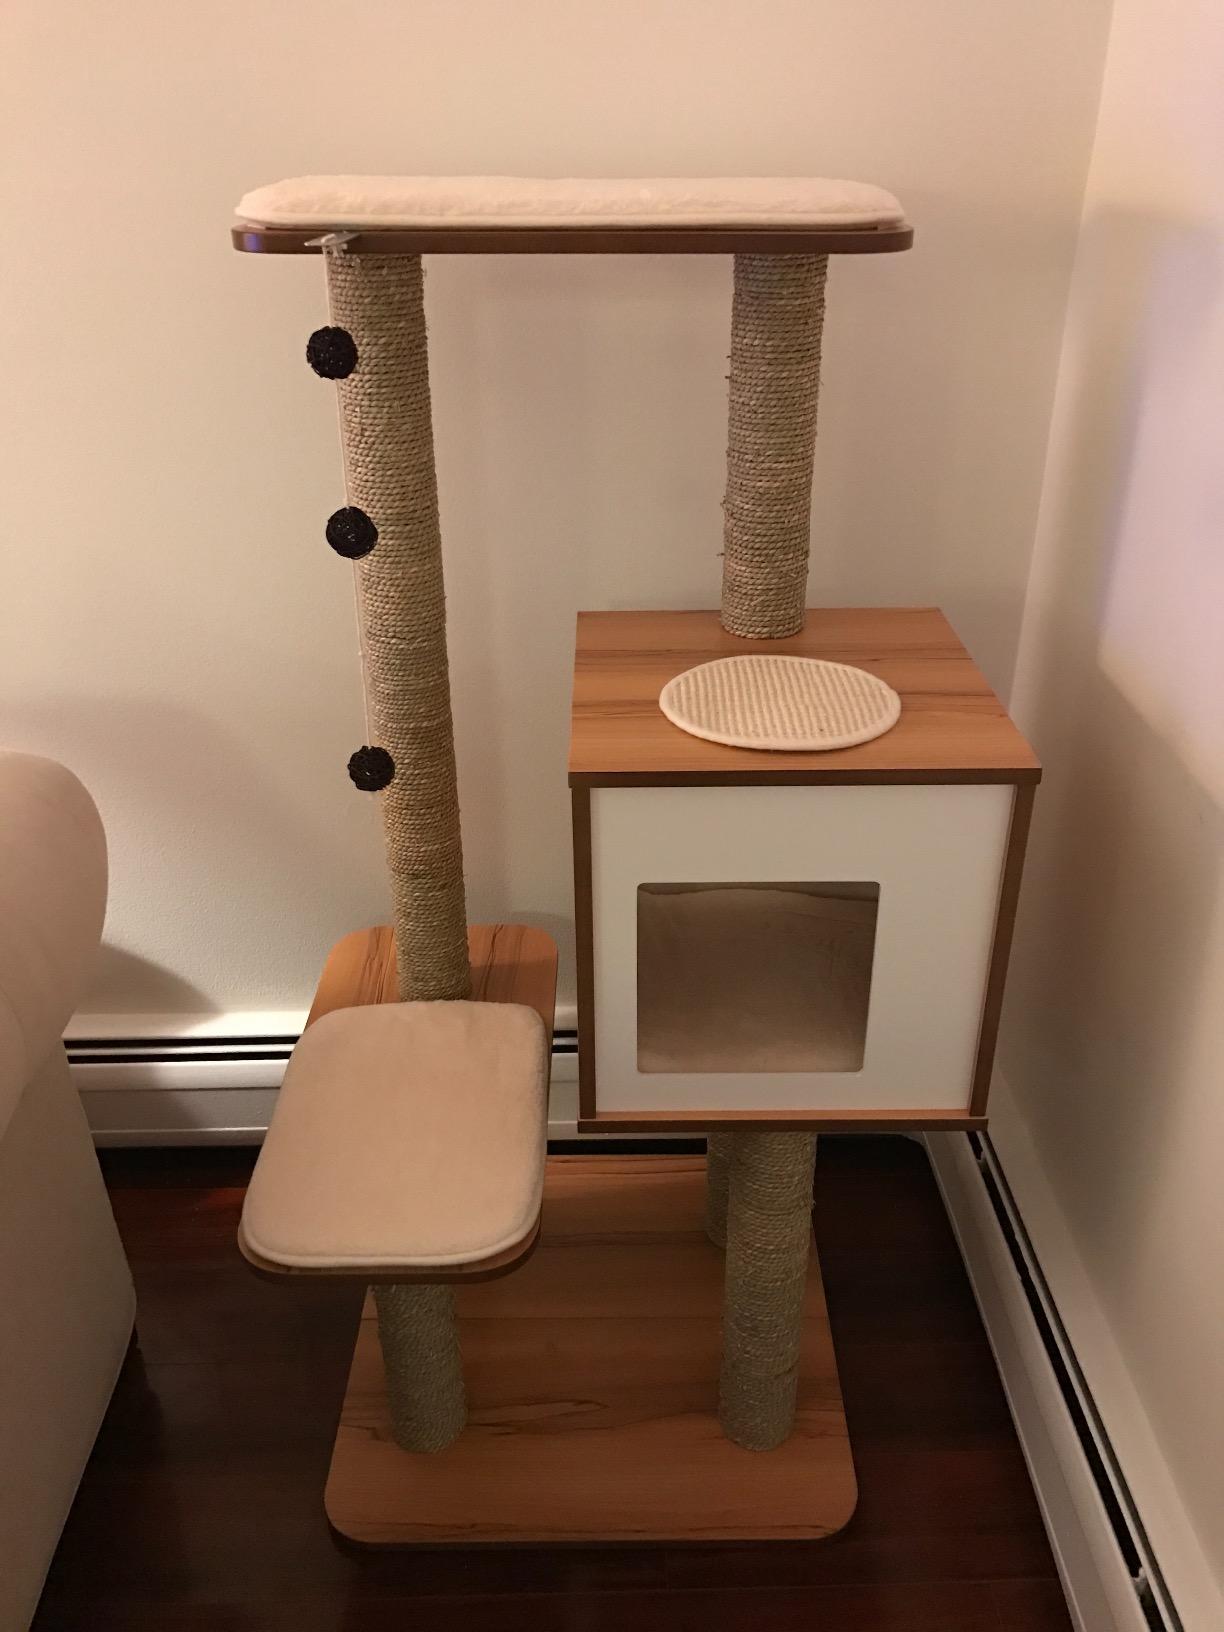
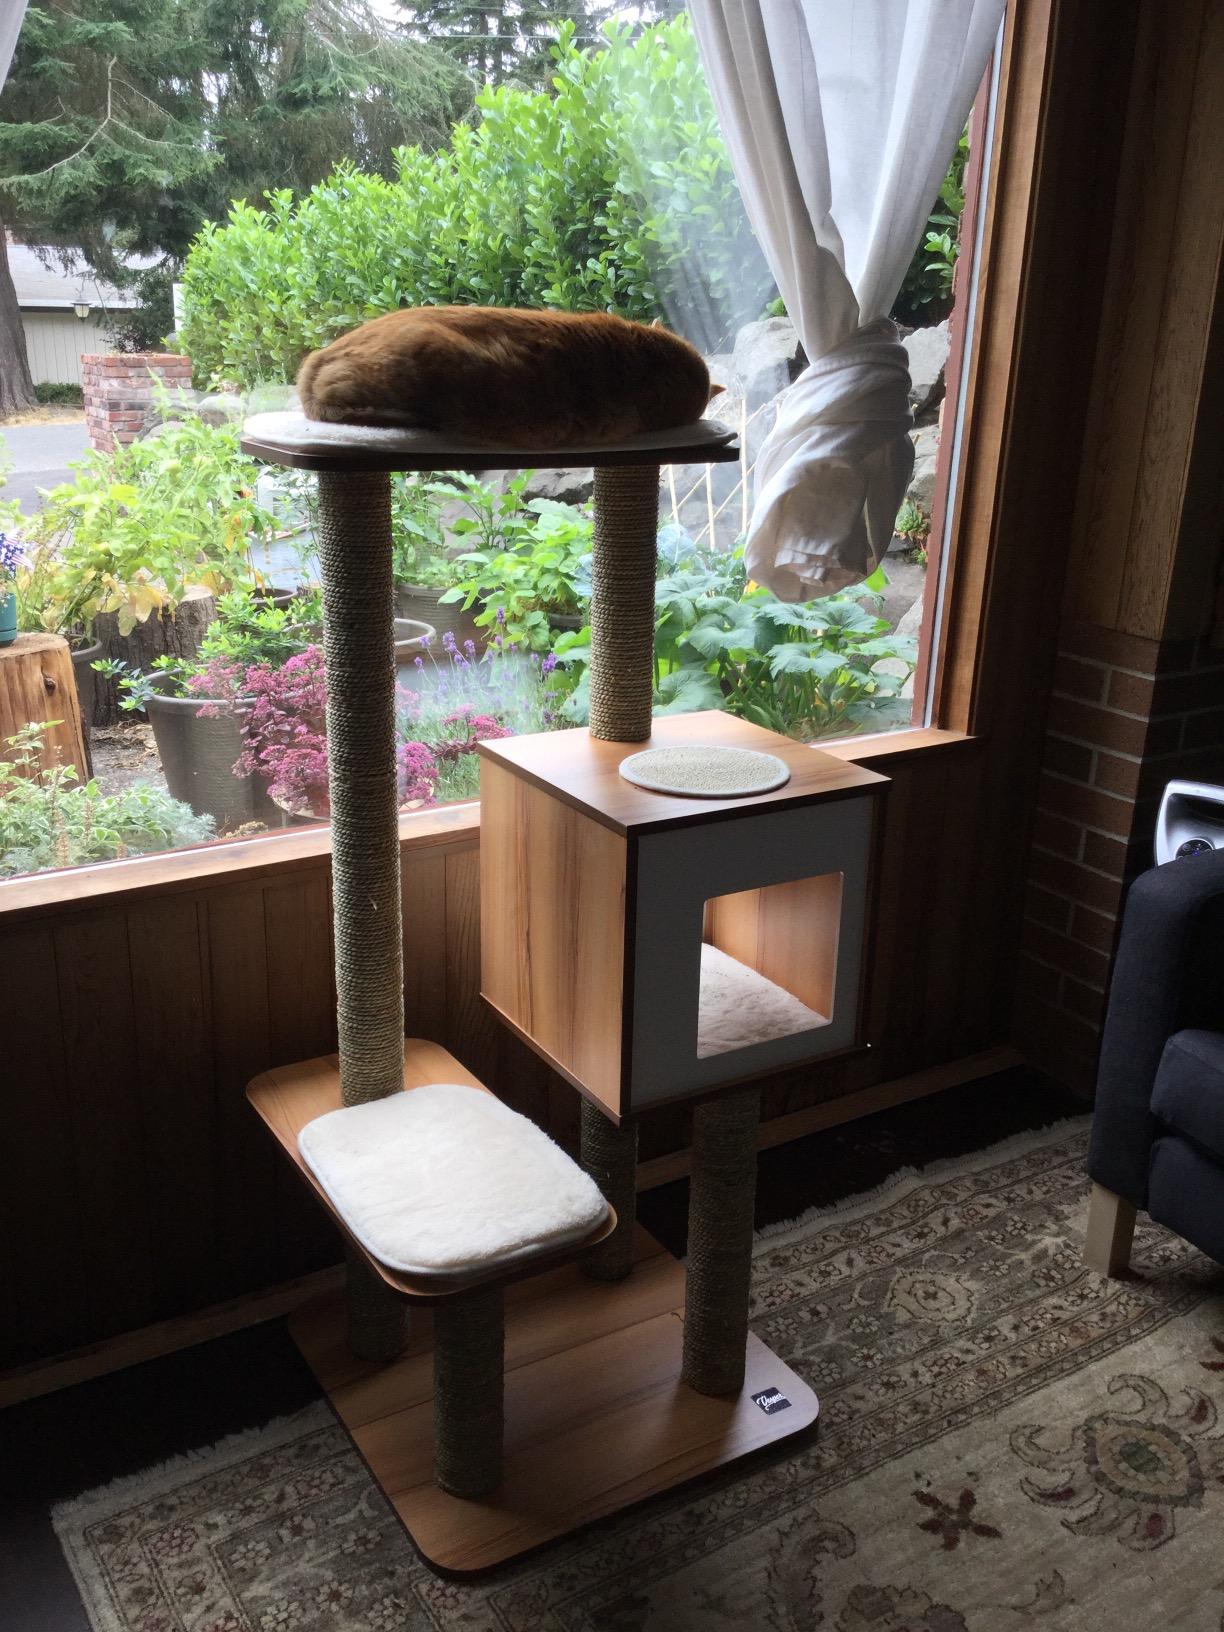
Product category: items_cat tree
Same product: yes